Mike Jackson (British Army officer)

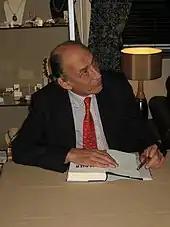
A man wearing a red tie with a chequered shirt and dark jacket signing a book

Jackson succeeded General Sir Michael Walker as Chief of the General Staff (CGS)—the professional head of, and highest post in, the British Army—on 1 February 2003, just over a month before the 2003 invasion of Iraq. He later said that he "did his homework" in researching the disputed legality of the war and had convinced himself that the invasion was legal. Shortly after the invasion of Iraq, Jackson ordered an inquiry into the alleged abuse of Iraqi prisoners by British soldiers. He admitted that the allegations had damaged the Army's reputation, but believed that further damage would be done by covering them up. Several soldiers were eventually convicted in connection with the abuse, after which Jackson publicly apologised on behalf of the British Army and promised to appoint an officer to determine what lessons needed to be learnt. Weeks after becoming CGS, Jackson was summoned to give evidence before the Bloody Sunday Inquiry.